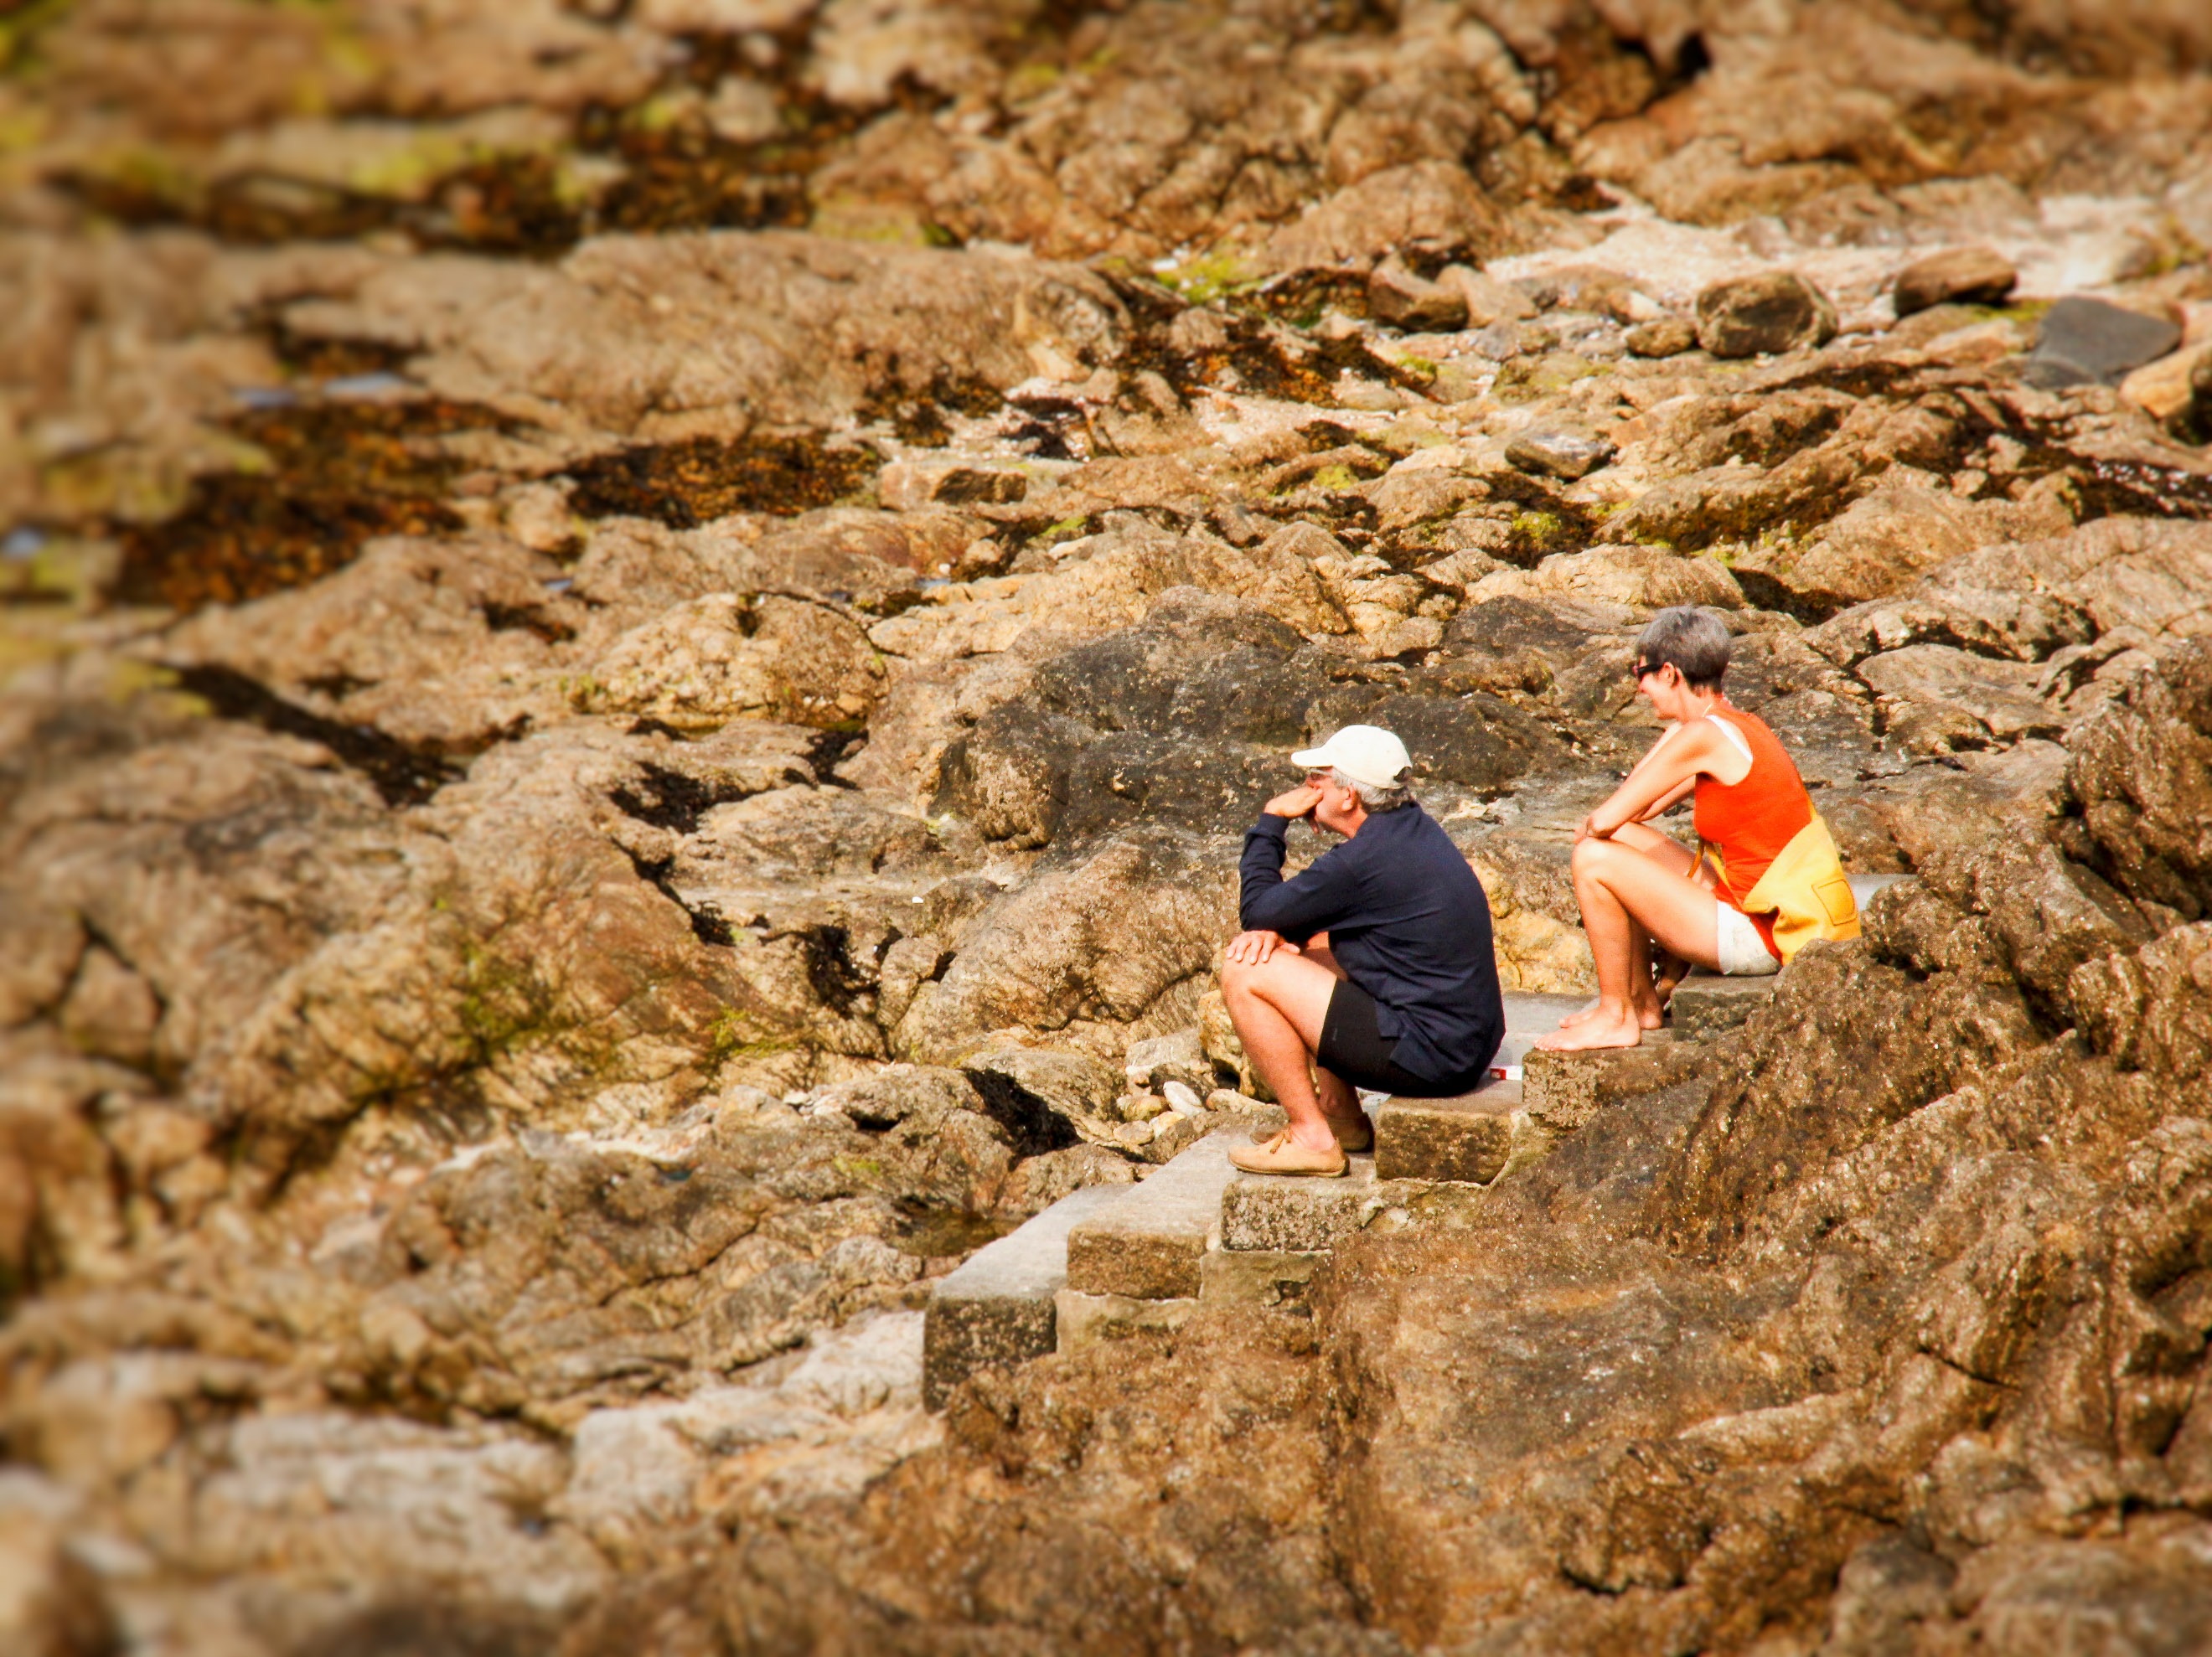
sea, rock, wilderness, walking, adventure, summer, soil, rock climbing, together, talk, stones, geology, pair, geological phenomenon, sport climbing, stony beach